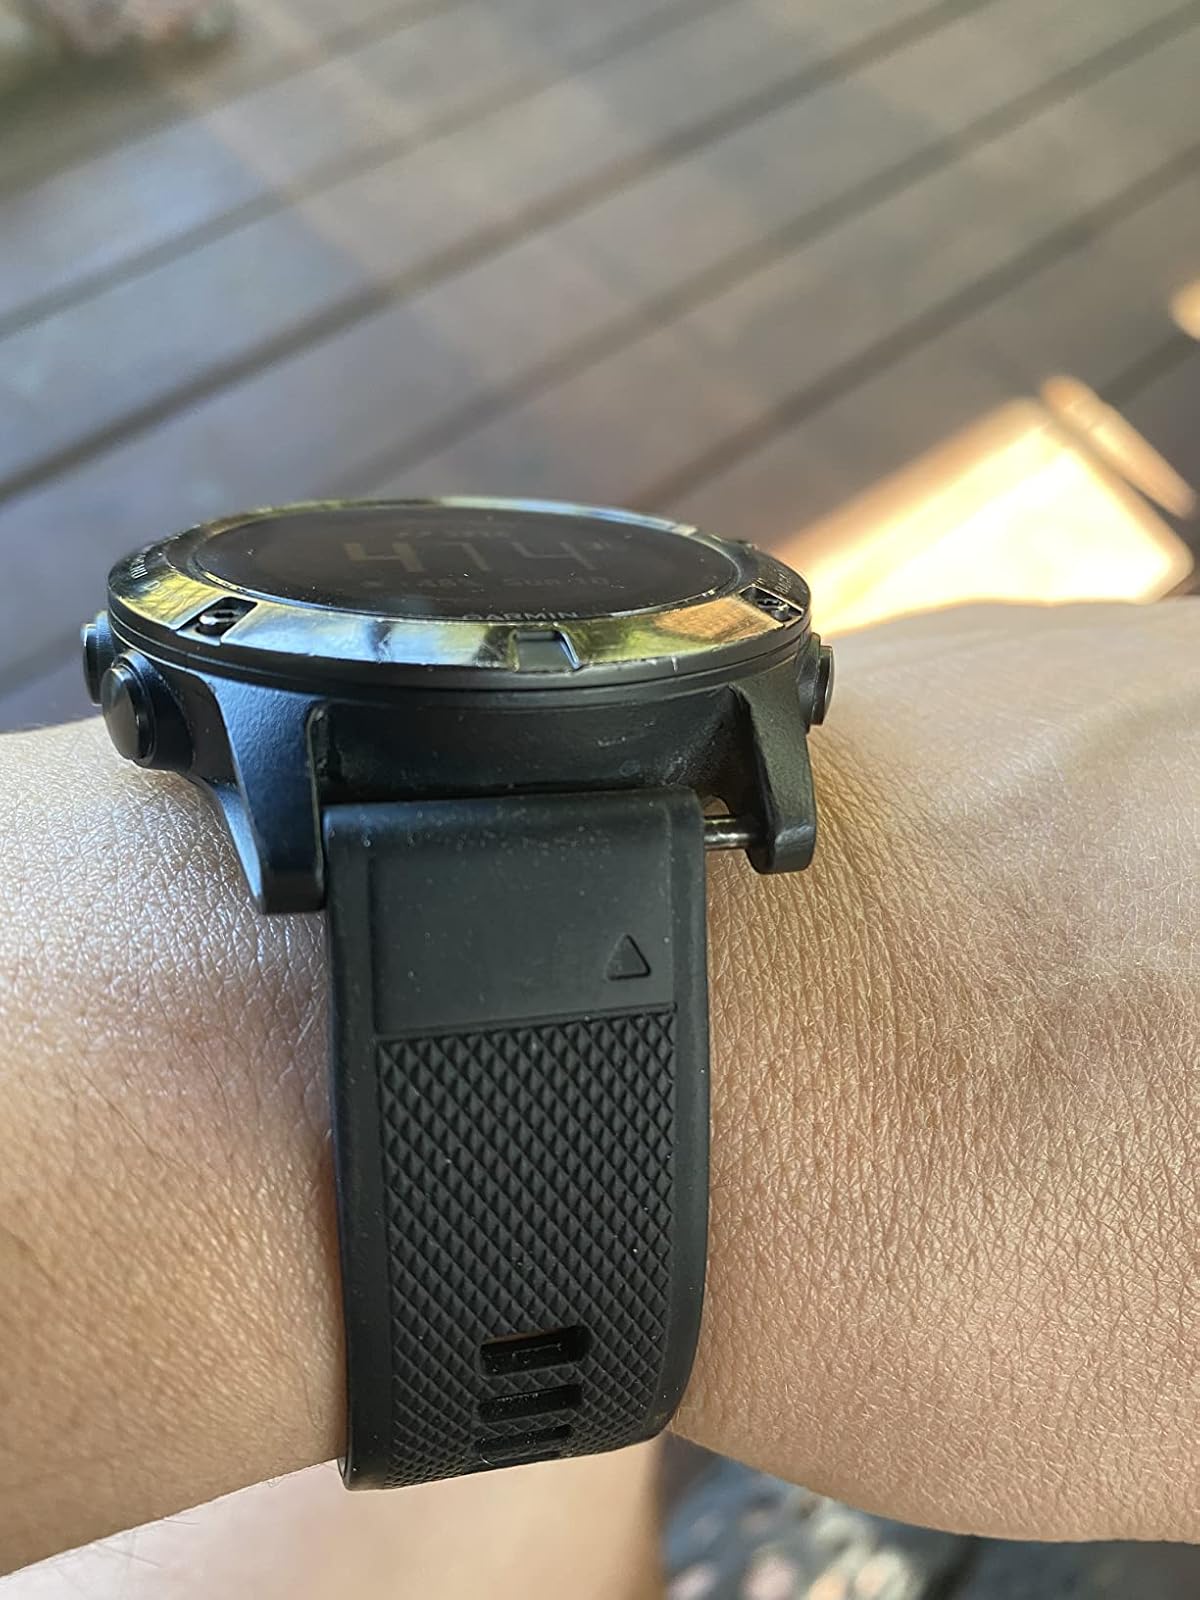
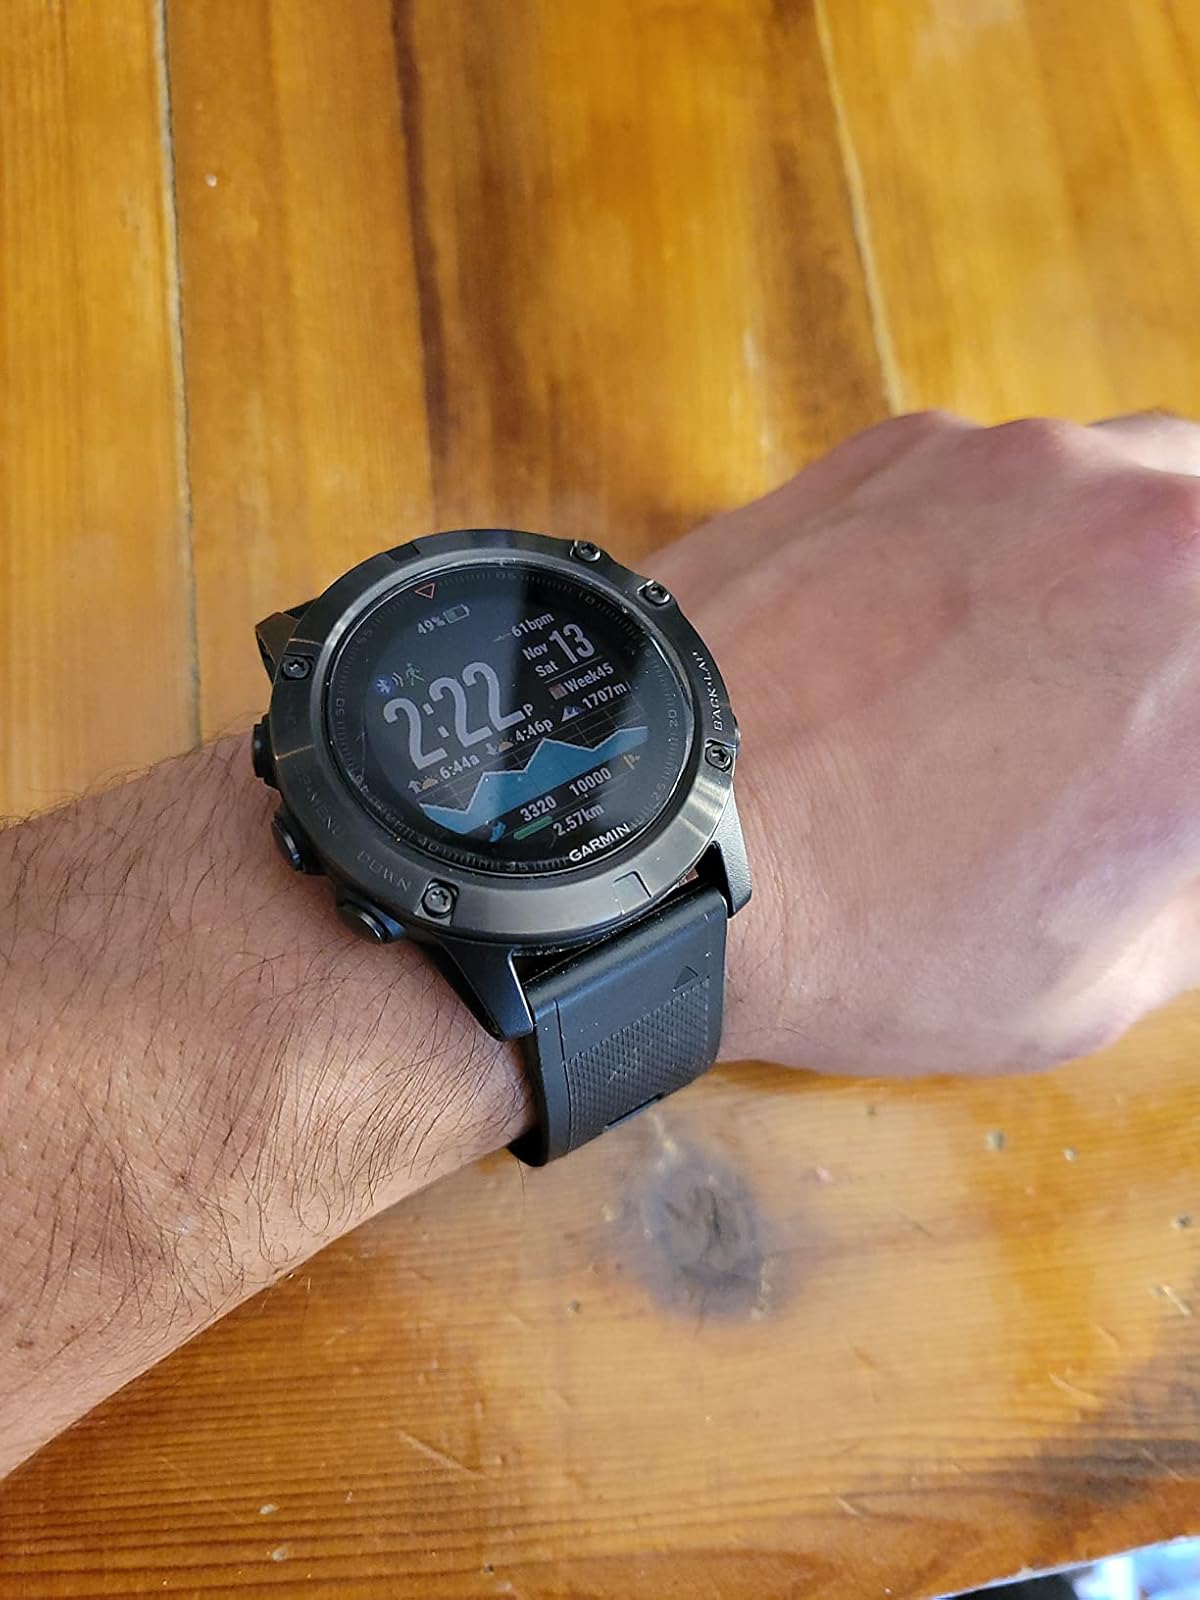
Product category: smartwatch
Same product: no